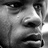
Emotion: sad